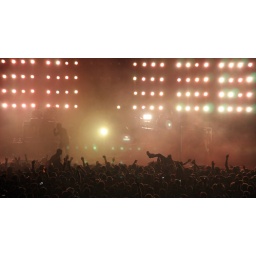
Taken from our seats in section 100, row 9, seats 17-18 directly across the floor from the stage in the Quicken Loans Arena.